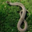
Label: snake